Mona Barthel

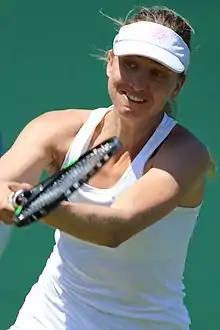
Barthel at the 2018 Wimbledon Championships

On 18 March 2013, she reached her best singles ranking of world No. 23. On 14 September 2015, she peaked at No. 63 in the doubles rankings.